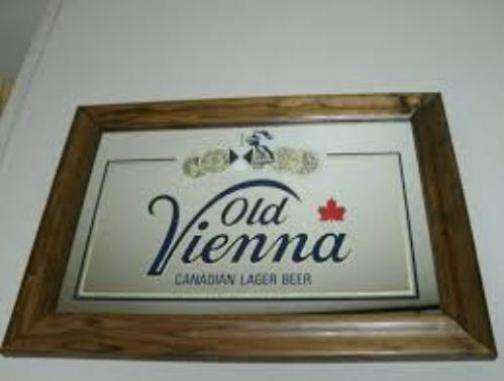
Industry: Others